Michel de Castelnau

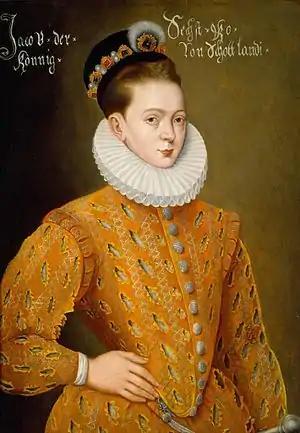
Mary asked Castelnau about a portrait painter working for James VI in a coded letter.

Some of Castelnau's letters to Scotland were intercepted and examined and copied by English diplomats including Robert Beale. In September 1582, Elizabeth I was told that Castelnau secretly conveyed letters to Mary, and to her supporters in Scotland. Walsingham asked the ambassador in France, Henry Cobham, to advise Henry III of France and the Queen Mother, Catherine de' Medici, of the situation, and that their representative in England could be more circumspect in the handling of Mary's letters. Elizabeth had no wish to foment further disquiet in Scotland following the recent pro-English Raid of Ruthven. Cobham was told that Castelnau's actions were doubtless correct and in accord with the traditional Auld Alliance or amity.